Winnipeg Fringe Theatre Festival

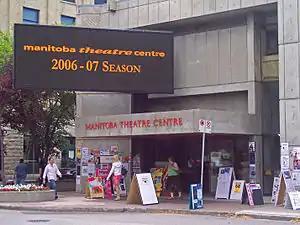
The Manitoba Theatre Centre, 2006. During the Fringe, the front façade of the theatre is covered in hundreds of handbills and posters for various plays.

In 2008, Chuck McEwen, former director of the Toronto Fringe Festival, became executive producer of the festival.